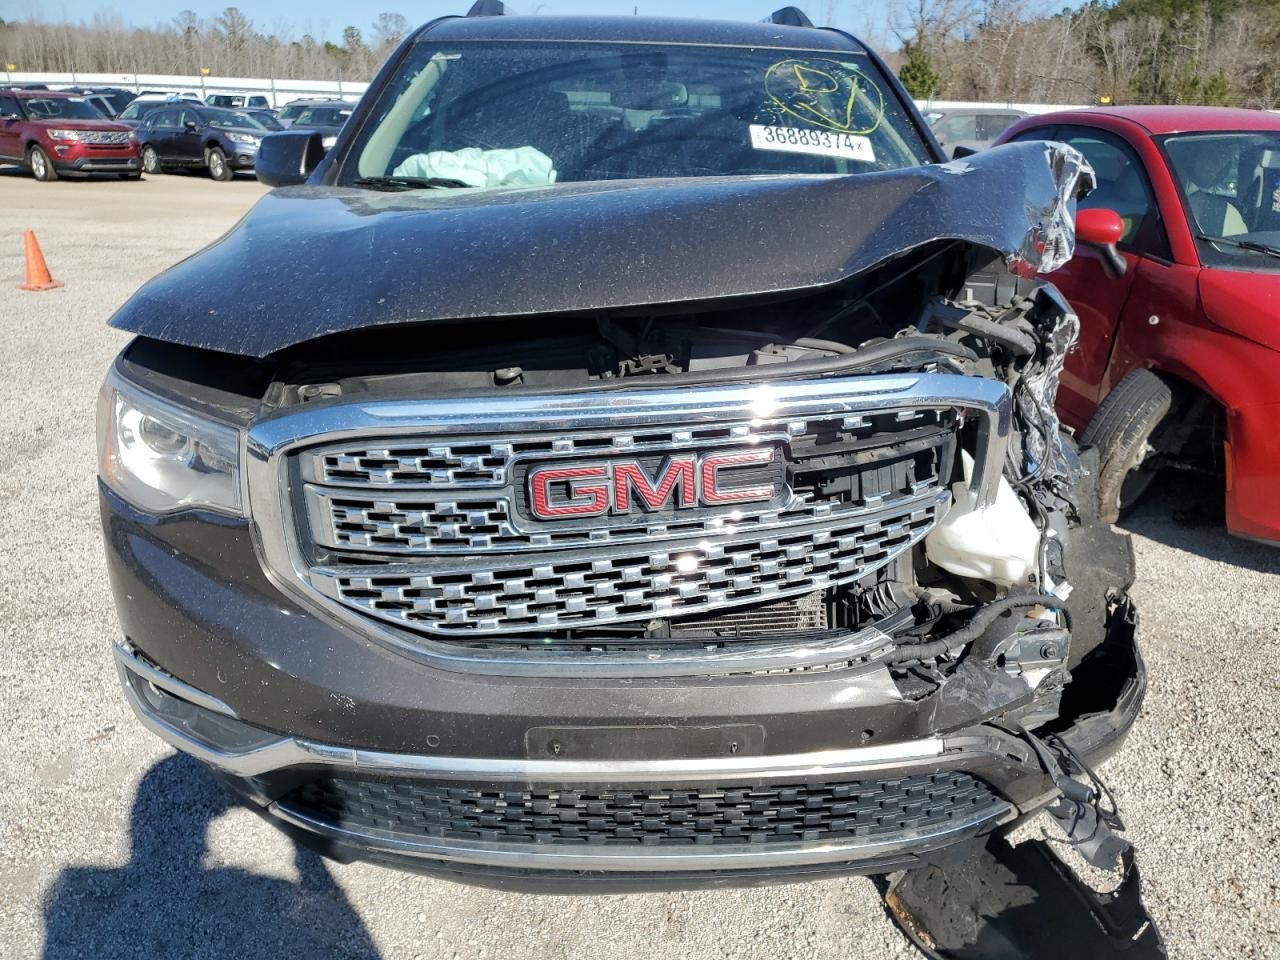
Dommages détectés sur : pare-choc avant, feu avant gauche, capot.
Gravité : majeur